Thomas Wright (astronomer)

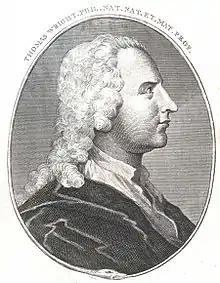
Portrait of Thomas Wright

Thomas Wright (22 September 171125 February 1786) was an English astronomer, mathematician, instrument maker, architect and garden designer. He was the first to describe the shape of the Milky Way and to speculate that faint nebulæ were distant galaxies.